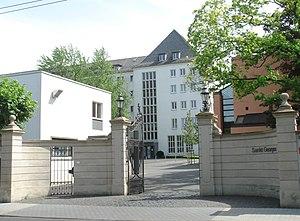
La faculté de philosophie et de théologie de Sankt-Georgen est une institution académique universitaire d'enseignement philosophique et théologique sise à Francfort en Allemagne. Fondée en 1926 et dirigée depuis lors par les Jésuites elle compte, en 2013, 40 professeurs, 360 étudiants laïcs et religieux, hommes et femmes, et 30 séminaristes qui se préparent au sacerdoce catholique.